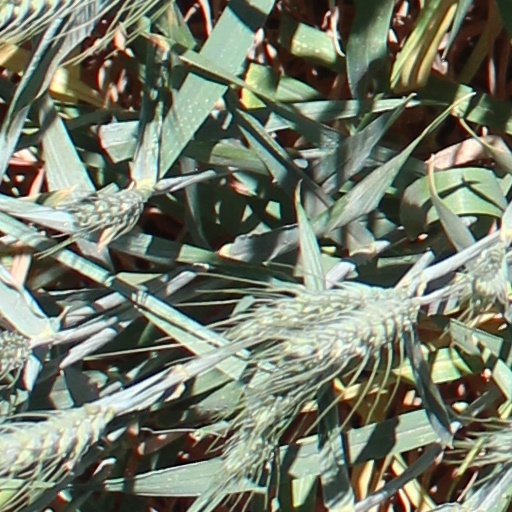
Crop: wheat